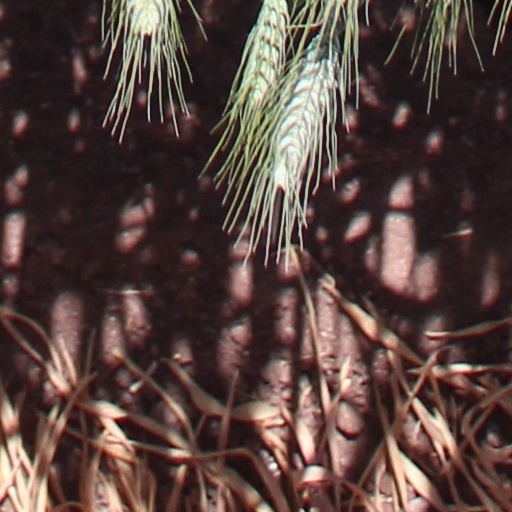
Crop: wheat